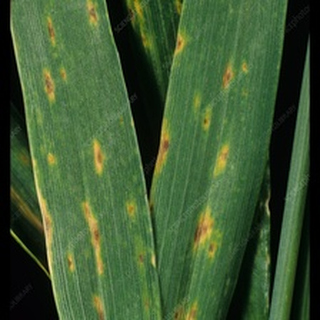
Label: wheat_tan_spot